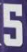
Number: 5